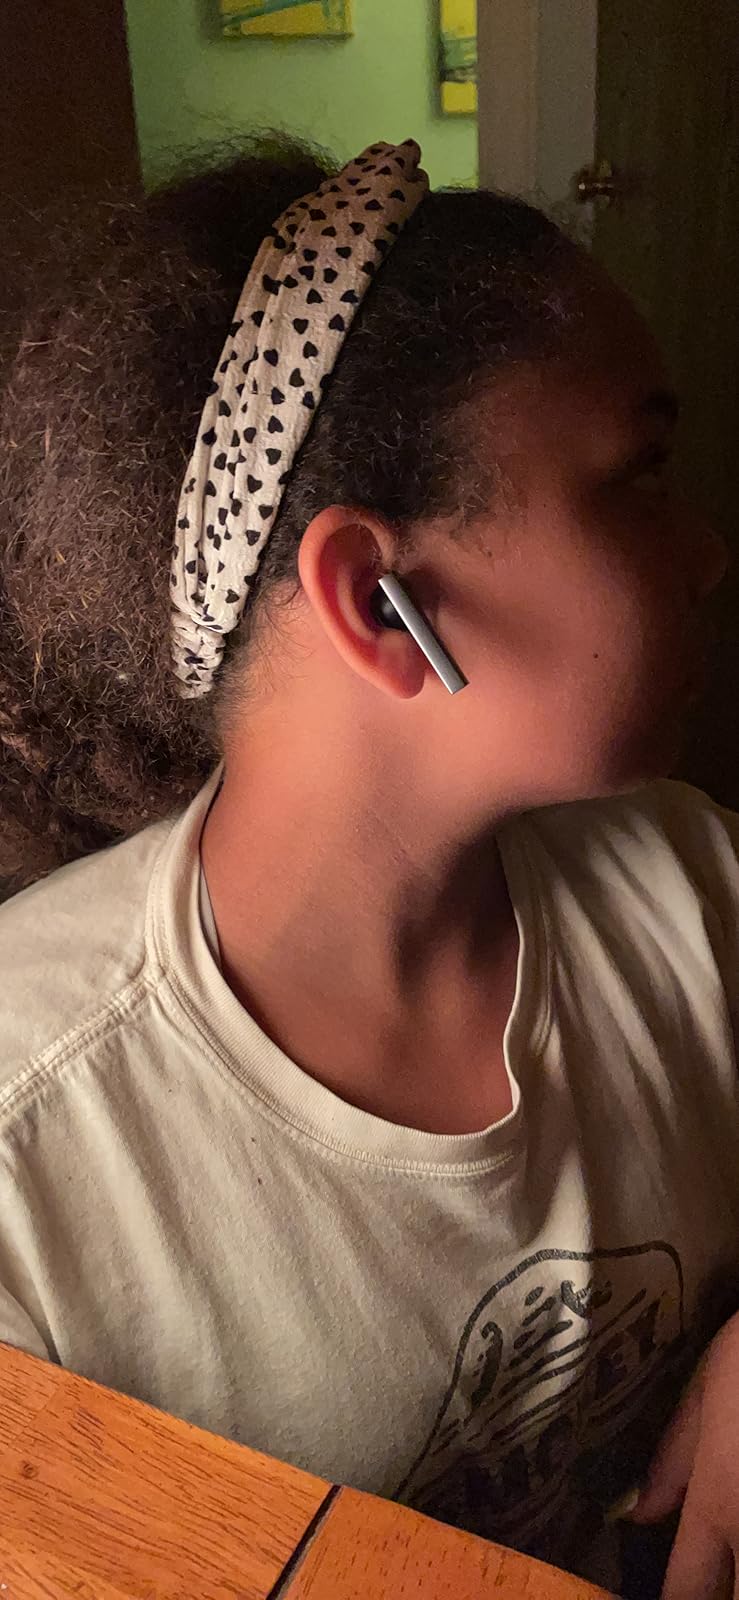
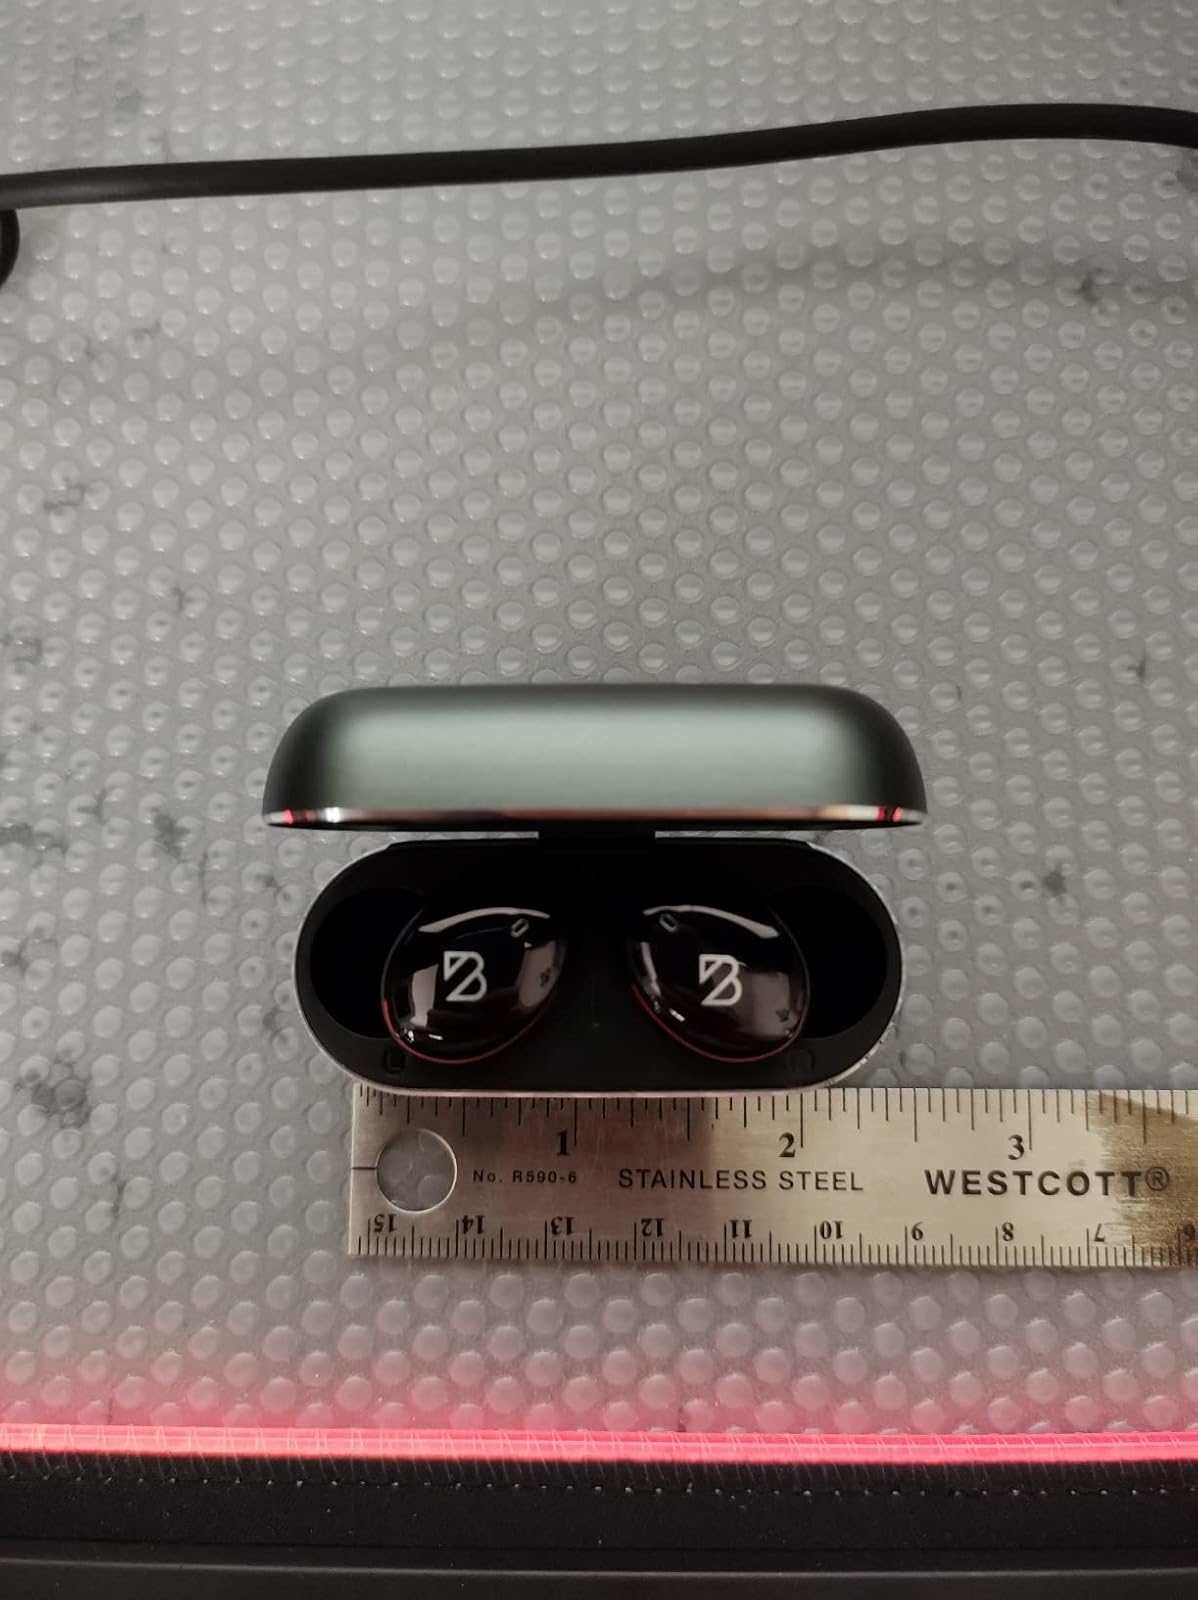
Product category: earbuds
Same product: no